Newar people

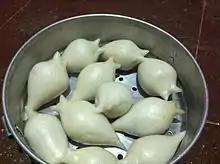
One of the popular sweet, "Yomari"

Newar religious culture is rich in ceremony and is marked by frequent festivals throughout the year. Many festivals are tied to Hindu and Buddhist holidays and the harvest cycle. Street celebrations include pageants, jatras or processions in which a car or portable shrine is paraded through the streets and sacred masked dances. Other festivals are marked by family feasts and worship. The celebrations are held according to the lunar calendar, so the dates are changeable.